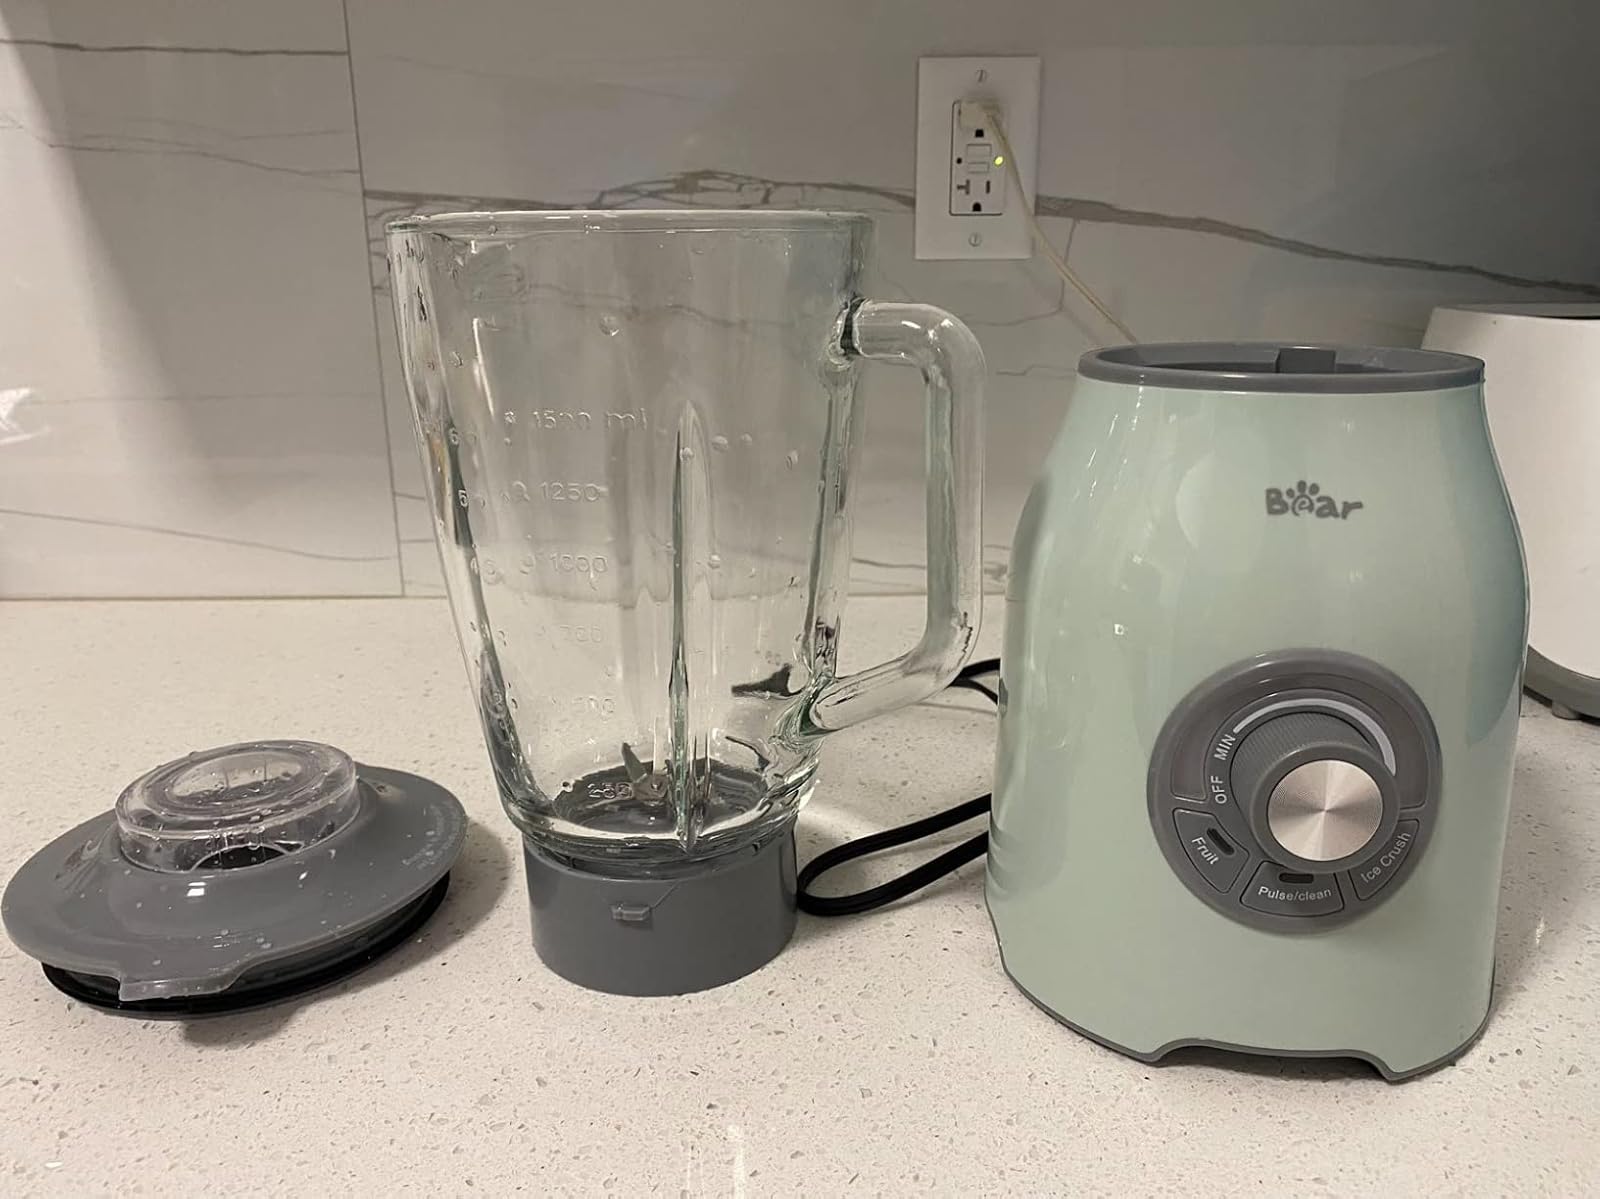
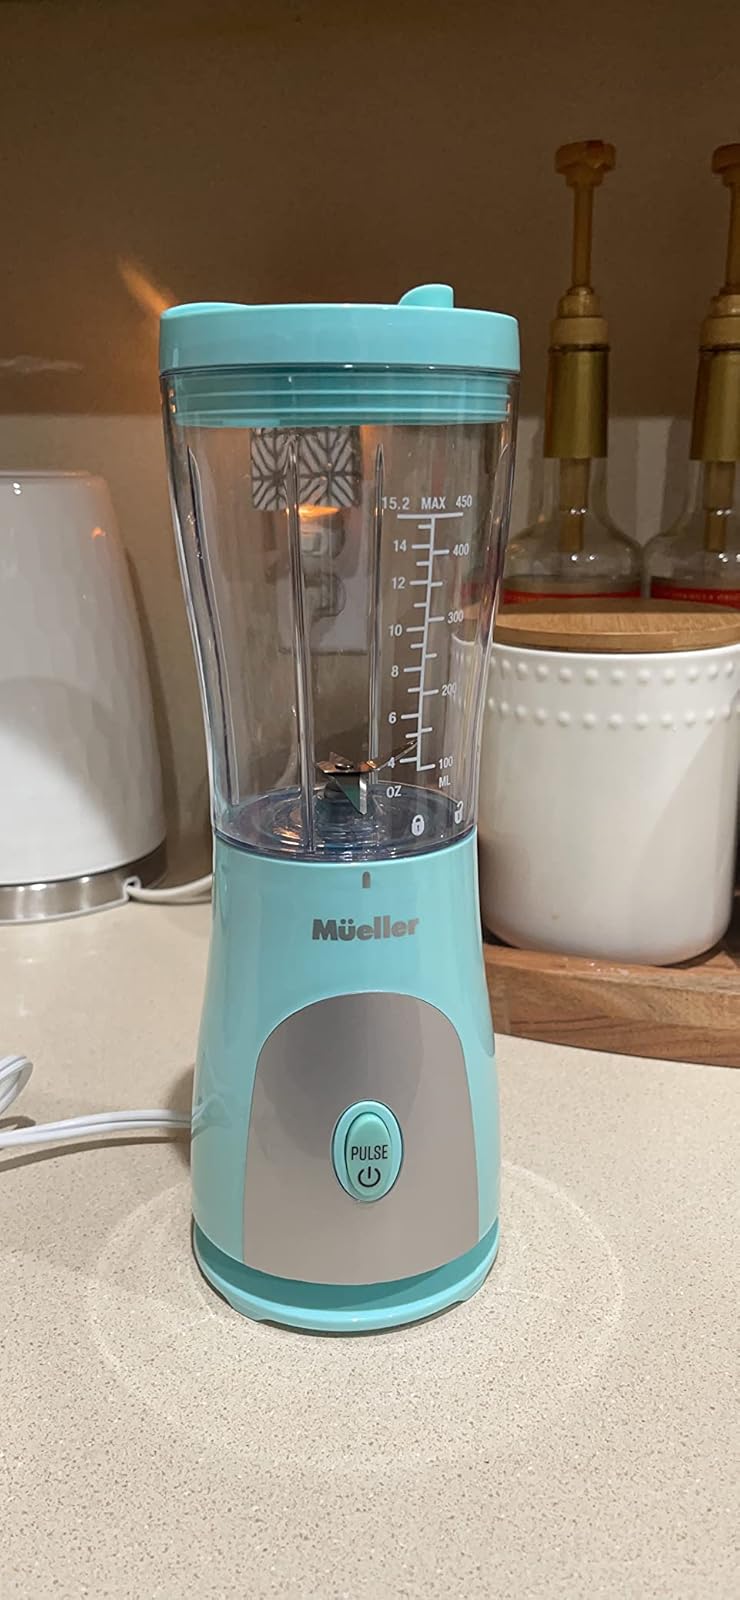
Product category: items_blender
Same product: no